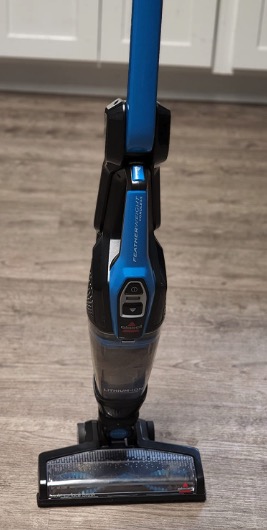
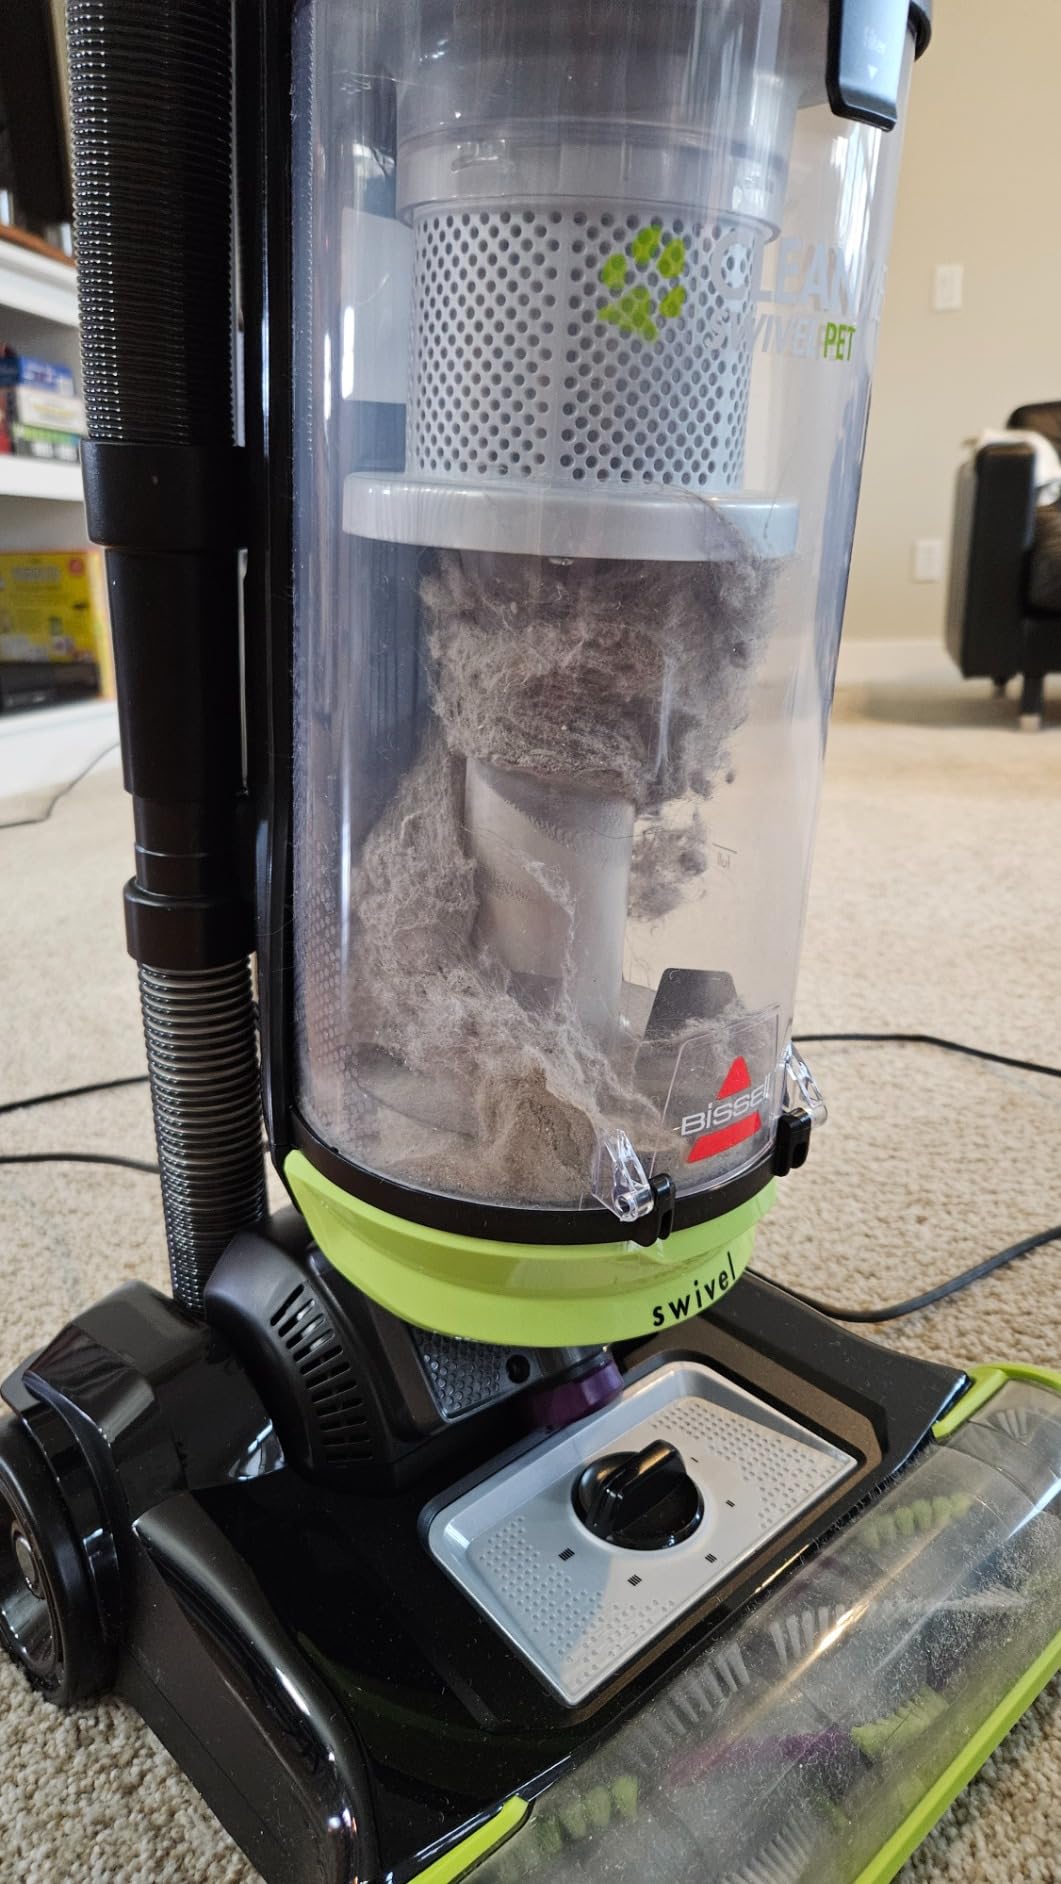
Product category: items_vacuum
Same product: no